Carpinteria, California

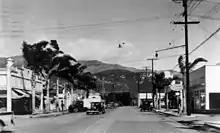
Downtown Carpinteria, c. 1950s.

Carpinteria was home to a Chumash village during pre-colonial times, which was known as Šujtu.